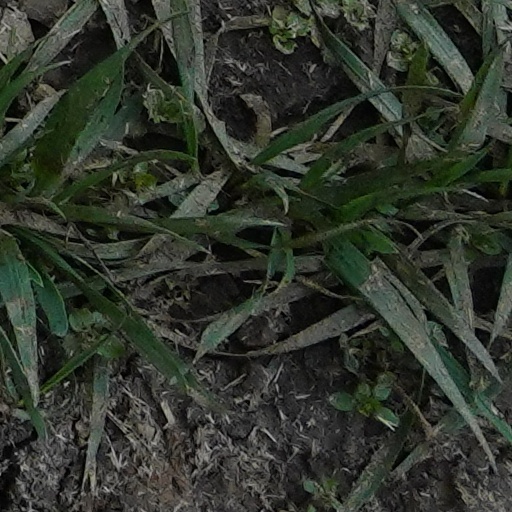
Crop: wheat